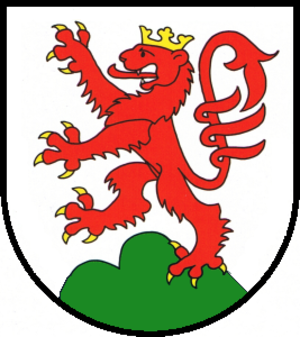
Un district du canton de Fribourg est une division géographique du canton de Fribourg. Chaque district, appelé Bezirk en allemand, est composé d'un nombre variable de communes.
Le canton de Fribourg, officiellement État de Fribourg, est un canton bilingue de Suisse, dont le chef-lieu est Fribourg.